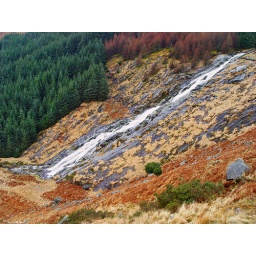
Small creek running downhill in the Wicklow mountains (south of Dublin), with very particular color of the earth and vegetation.